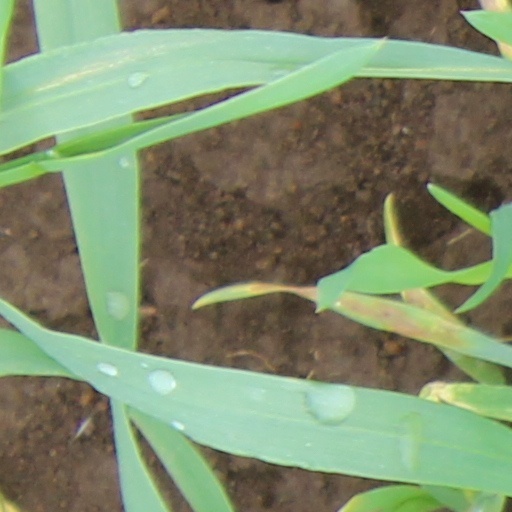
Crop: wheat